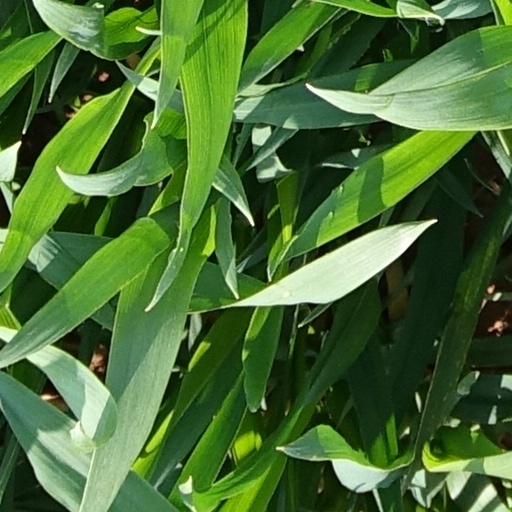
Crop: wheat